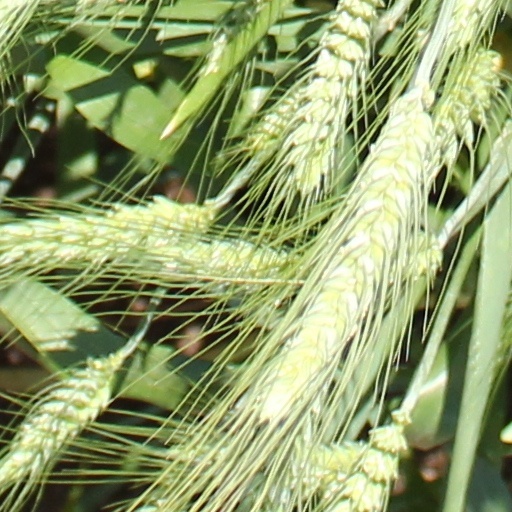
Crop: wheat